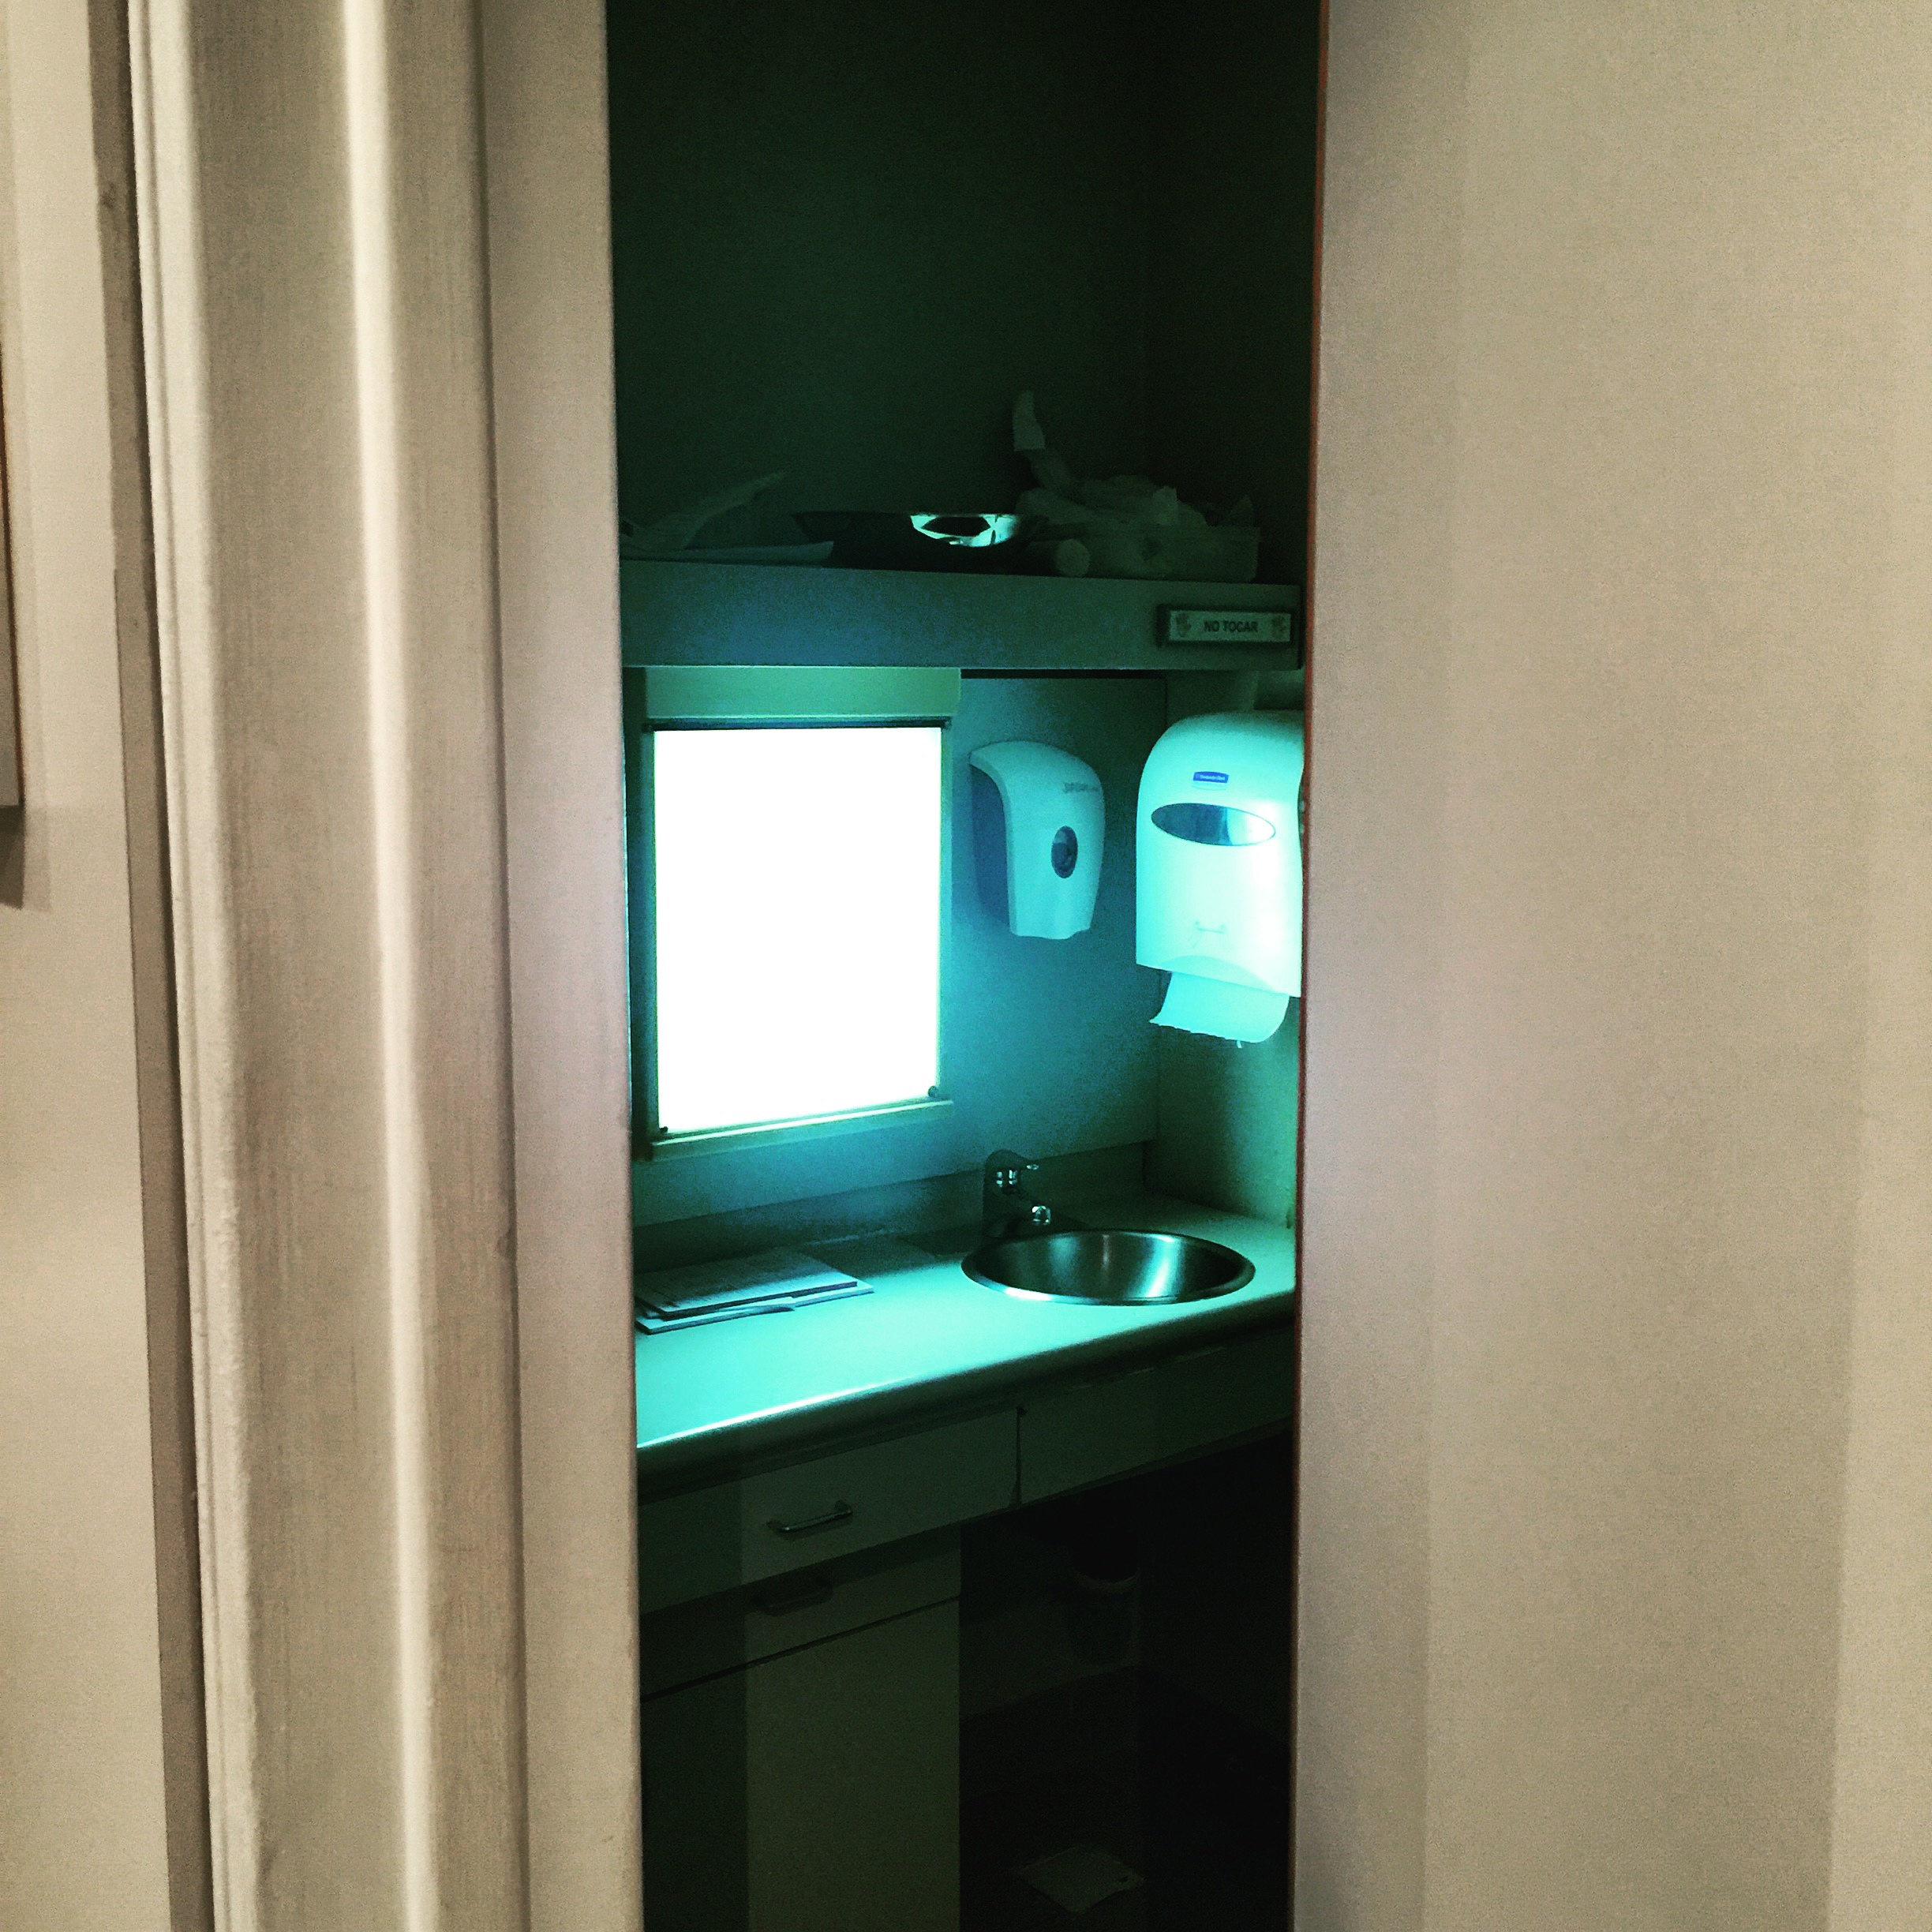
iphone, light, house, furniture, room, lighting, door, apartment, interior design, bathroom, design, argentina, clinic, guard, iphoneography, project365, squareformat, rodrigoparedes, buenosaires, ar, 160378, 160378com, www160378com, iphone6plus, 148